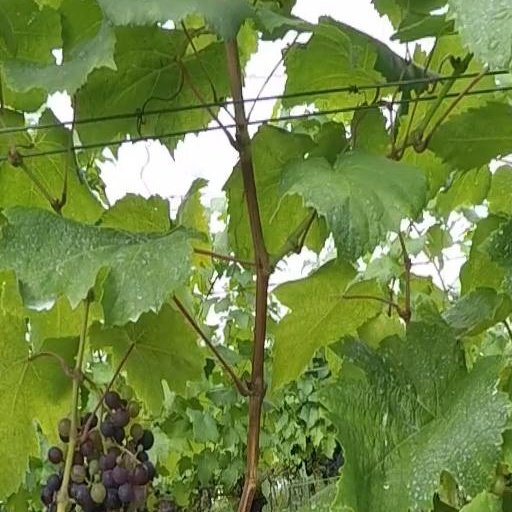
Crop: grape